Robert Matteson Johnston

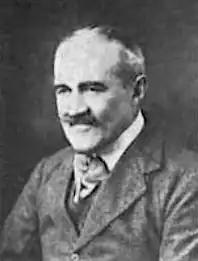

Robert Matteson Johnston (1867–1920) was an American historian and an important scholar of military history.